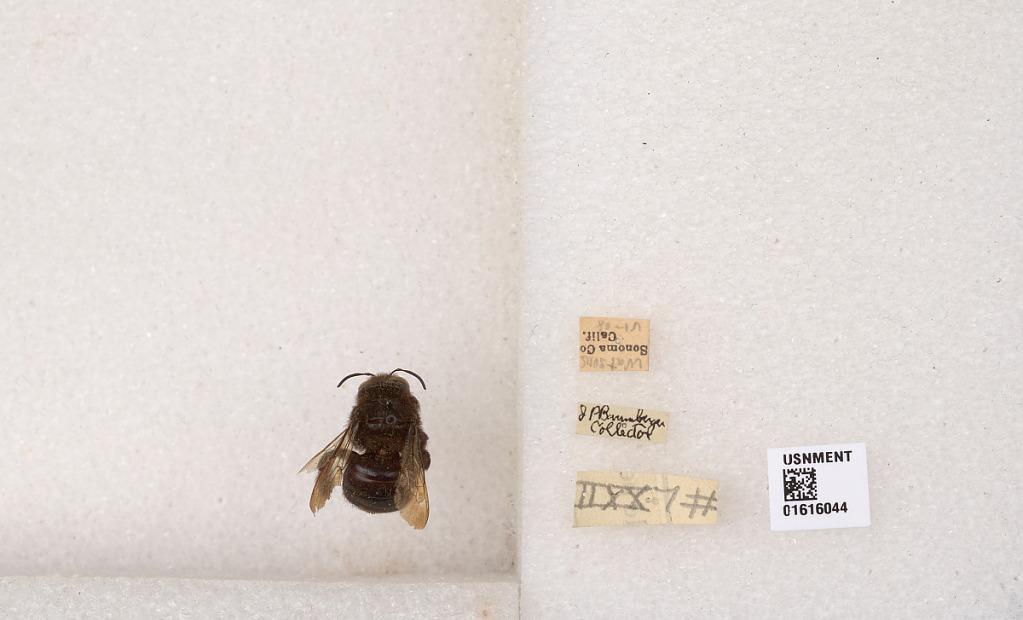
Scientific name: Xylocopa (Notoxylocopa) tabaniformis orpifex Smith
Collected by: J. Barnberger
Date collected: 1908-6-1
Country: United States
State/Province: California
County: Sonoma
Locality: Watsons
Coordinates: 38.3557, -122.938